Janella Salvador

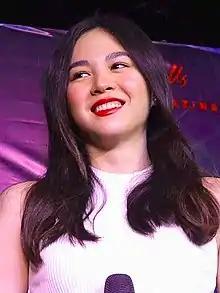
Salvador in November 2019

Janella Maxine Desiderio Salvador (born March 30, 1998) is a Filipino actress and singer. Debuting in the hit morning drama "Be Careful with My Heart" (2012–2014), she followed with lead roles in "Oh My G!" (2015), "Born for You" (2016), "So Connected" (2018), "The Killer Bride" (2019–2020), "Darna" (2022–2023) as Mars Ravelo supervillain Valentina, and "Under Parallel Skies" (2024). Her awards include three PMPC Star Awards, a FAMAS Award and Princess of Philippine Television.